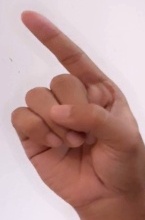
ASL sign: Z